John Law's Bank

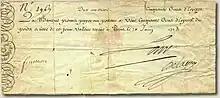
Banknote signed by Law for the Banque Générale. The text reads, using modern French spelling: "La Banque promet payer au porteur à vue cinquante écus d'espèces, du poids et titre de ce jour, valeur reçue à Paris le 10 juin 1718"

John Law's Bank was a short-lived but highly consequential financial institution in the Kingdom of France, started by John Law in May 1716 as a private-sector joint-stock company, nationalized in December 1718, and acquired by his Company of the Indies in February 1720. It was France's first bank of issue, and has also been referred to as the country's first central bank.